Actors' Fidelity League

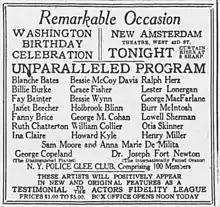
Fidelity benefit Feb 1920

The second general meeting was held on August 23, 1919, again at the Biltmore Hotel. Louis Mann presided, and immediately asked all those not in sympathy with the new organization to depart. About a dozen Equity agitators left, but other Equity members who identified themselves and asked to stay were given permission. Alan Dinehart reported from the By-Laws Committee that the new organization would be called the "Actors' Fidelity League". Louis Mann said the committee would not accept Cohan's offer of funding, but each committee member had chipped in $100 for initial expenses. This would cover the lease of a headquarters at 122 West Forty-third Street in Manhattan.